Prison Memoirs of an Anarchist

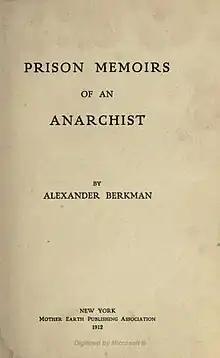
Title page of the first edition

Prison Memoirs of an Anarchist is Alexander Berkman's account of his experience in prison in Western Penitentiary of Pennsylvania, in Pittsburgh, from 1892 to 1906. First published in 1912 by Emma Goldman's "Mother Earth" press, it has become a classic in autobiographical literature. The book touches on themes of political violence and incarceration, as well as develops Berkman's theory of anarchist politics.